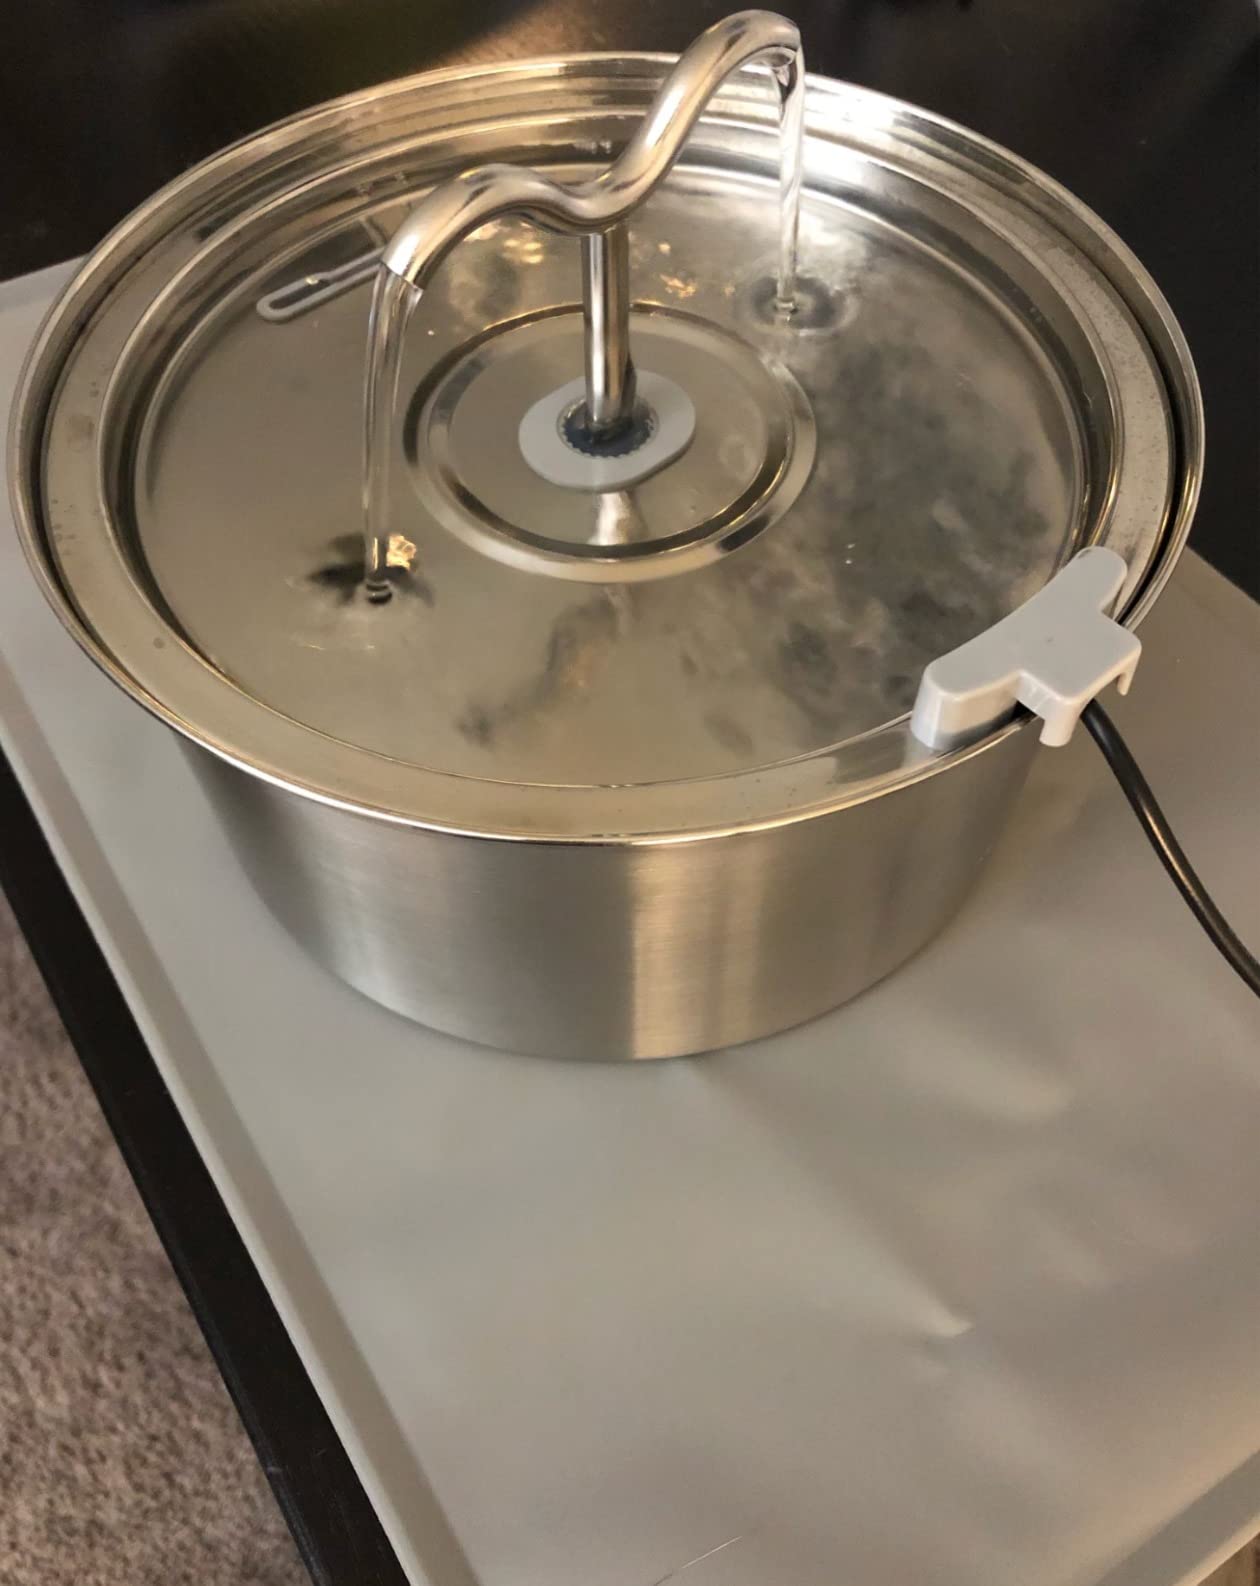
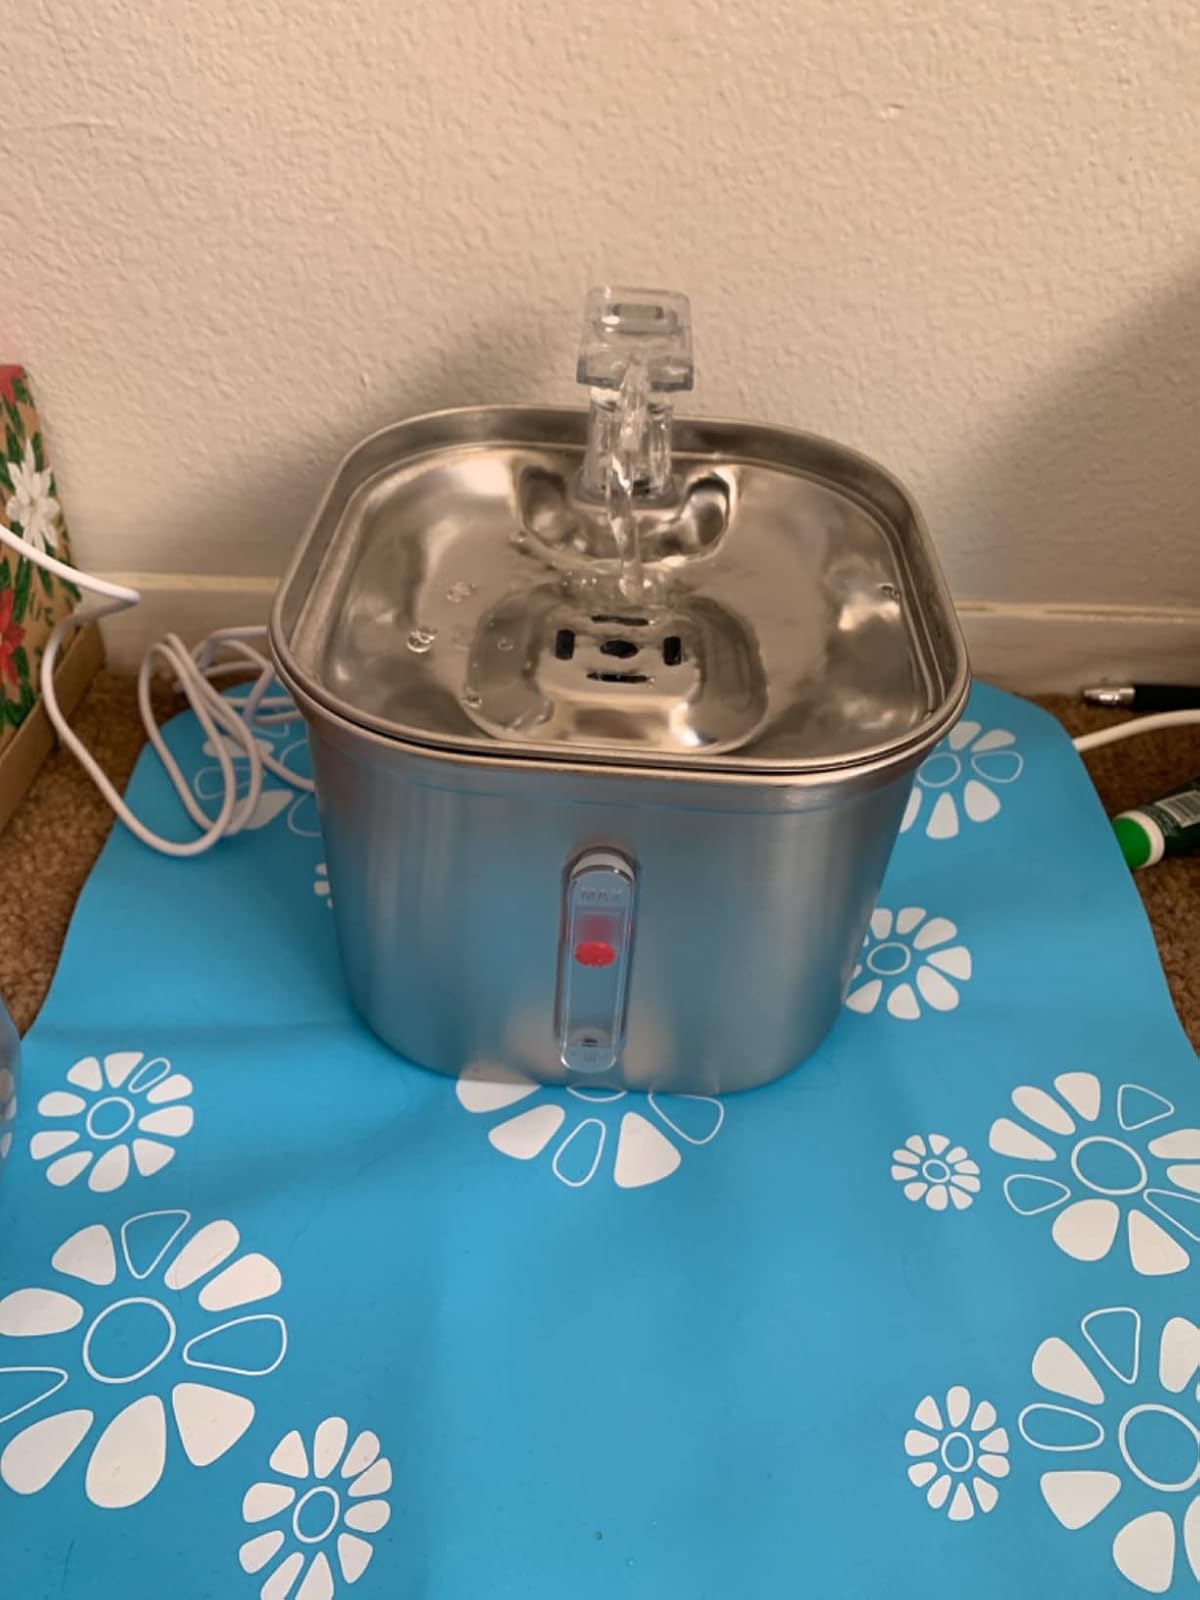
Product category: items_bowl
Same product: no